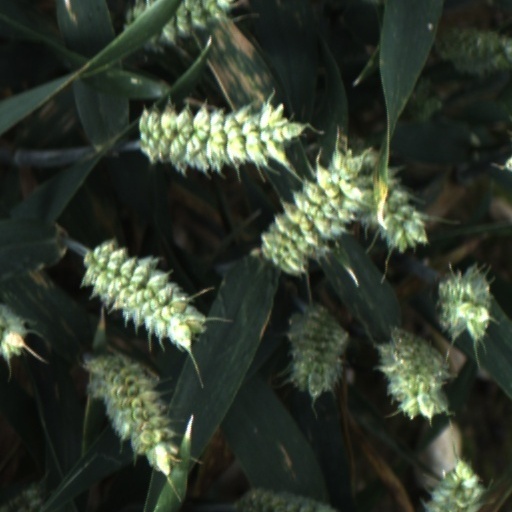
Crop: wheat